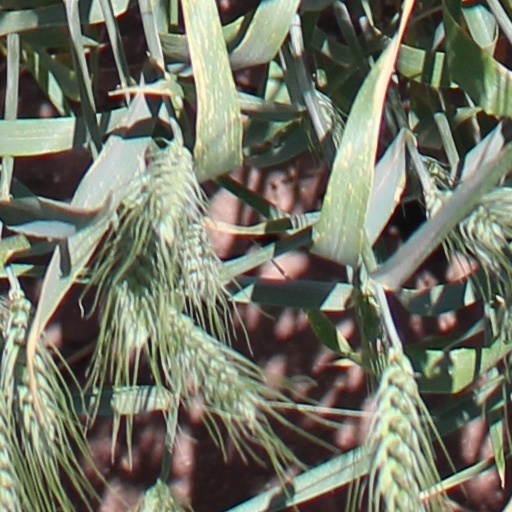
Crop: wheat